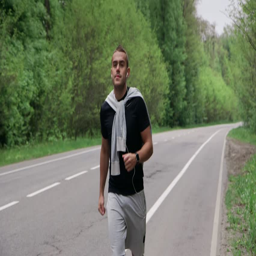
back look of a young man in hood running on the road near film format